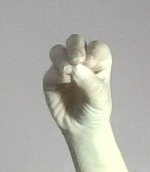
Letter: ha